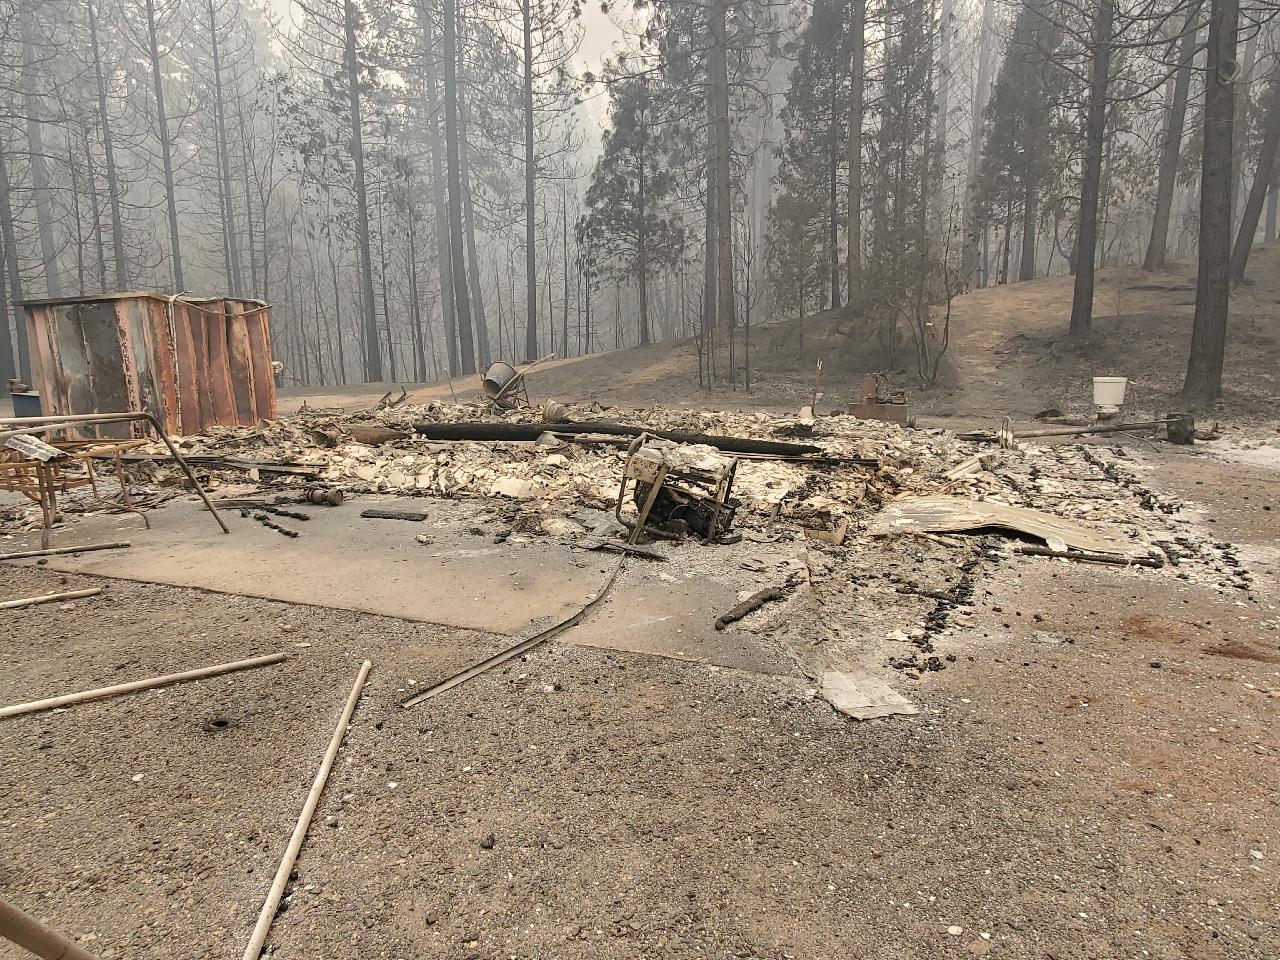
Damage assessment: destroyed